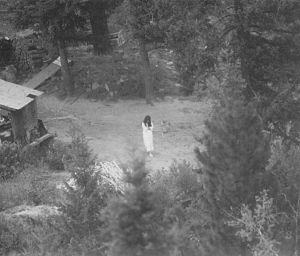
Ruby Ridge est un emplacement sur lequel une violente confrontation eut lieu en 1992 entre, d'une part, Randy Weaver, sa femme Vicky, leurs enfants et un ami, Kevin Harris, tous proches de l'organisation raciste Aryan Nations et des mouvements survivalistes, et, d'autre part, des agents de l'United States Marshals Service et du FBI dans le comté de Boundary, dans une région montagneuse et reculée du nord de l'Idaho. Le nom de Ruby Ridge désigne également par métonymie l'événement en lui-même.